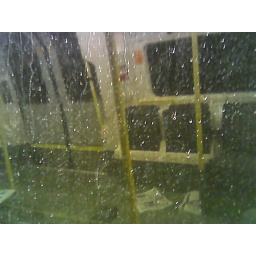
camera phone photo....the interior of a tube train seen in reflected in a rainy window, taken, 13 September 2006, 20:23:06